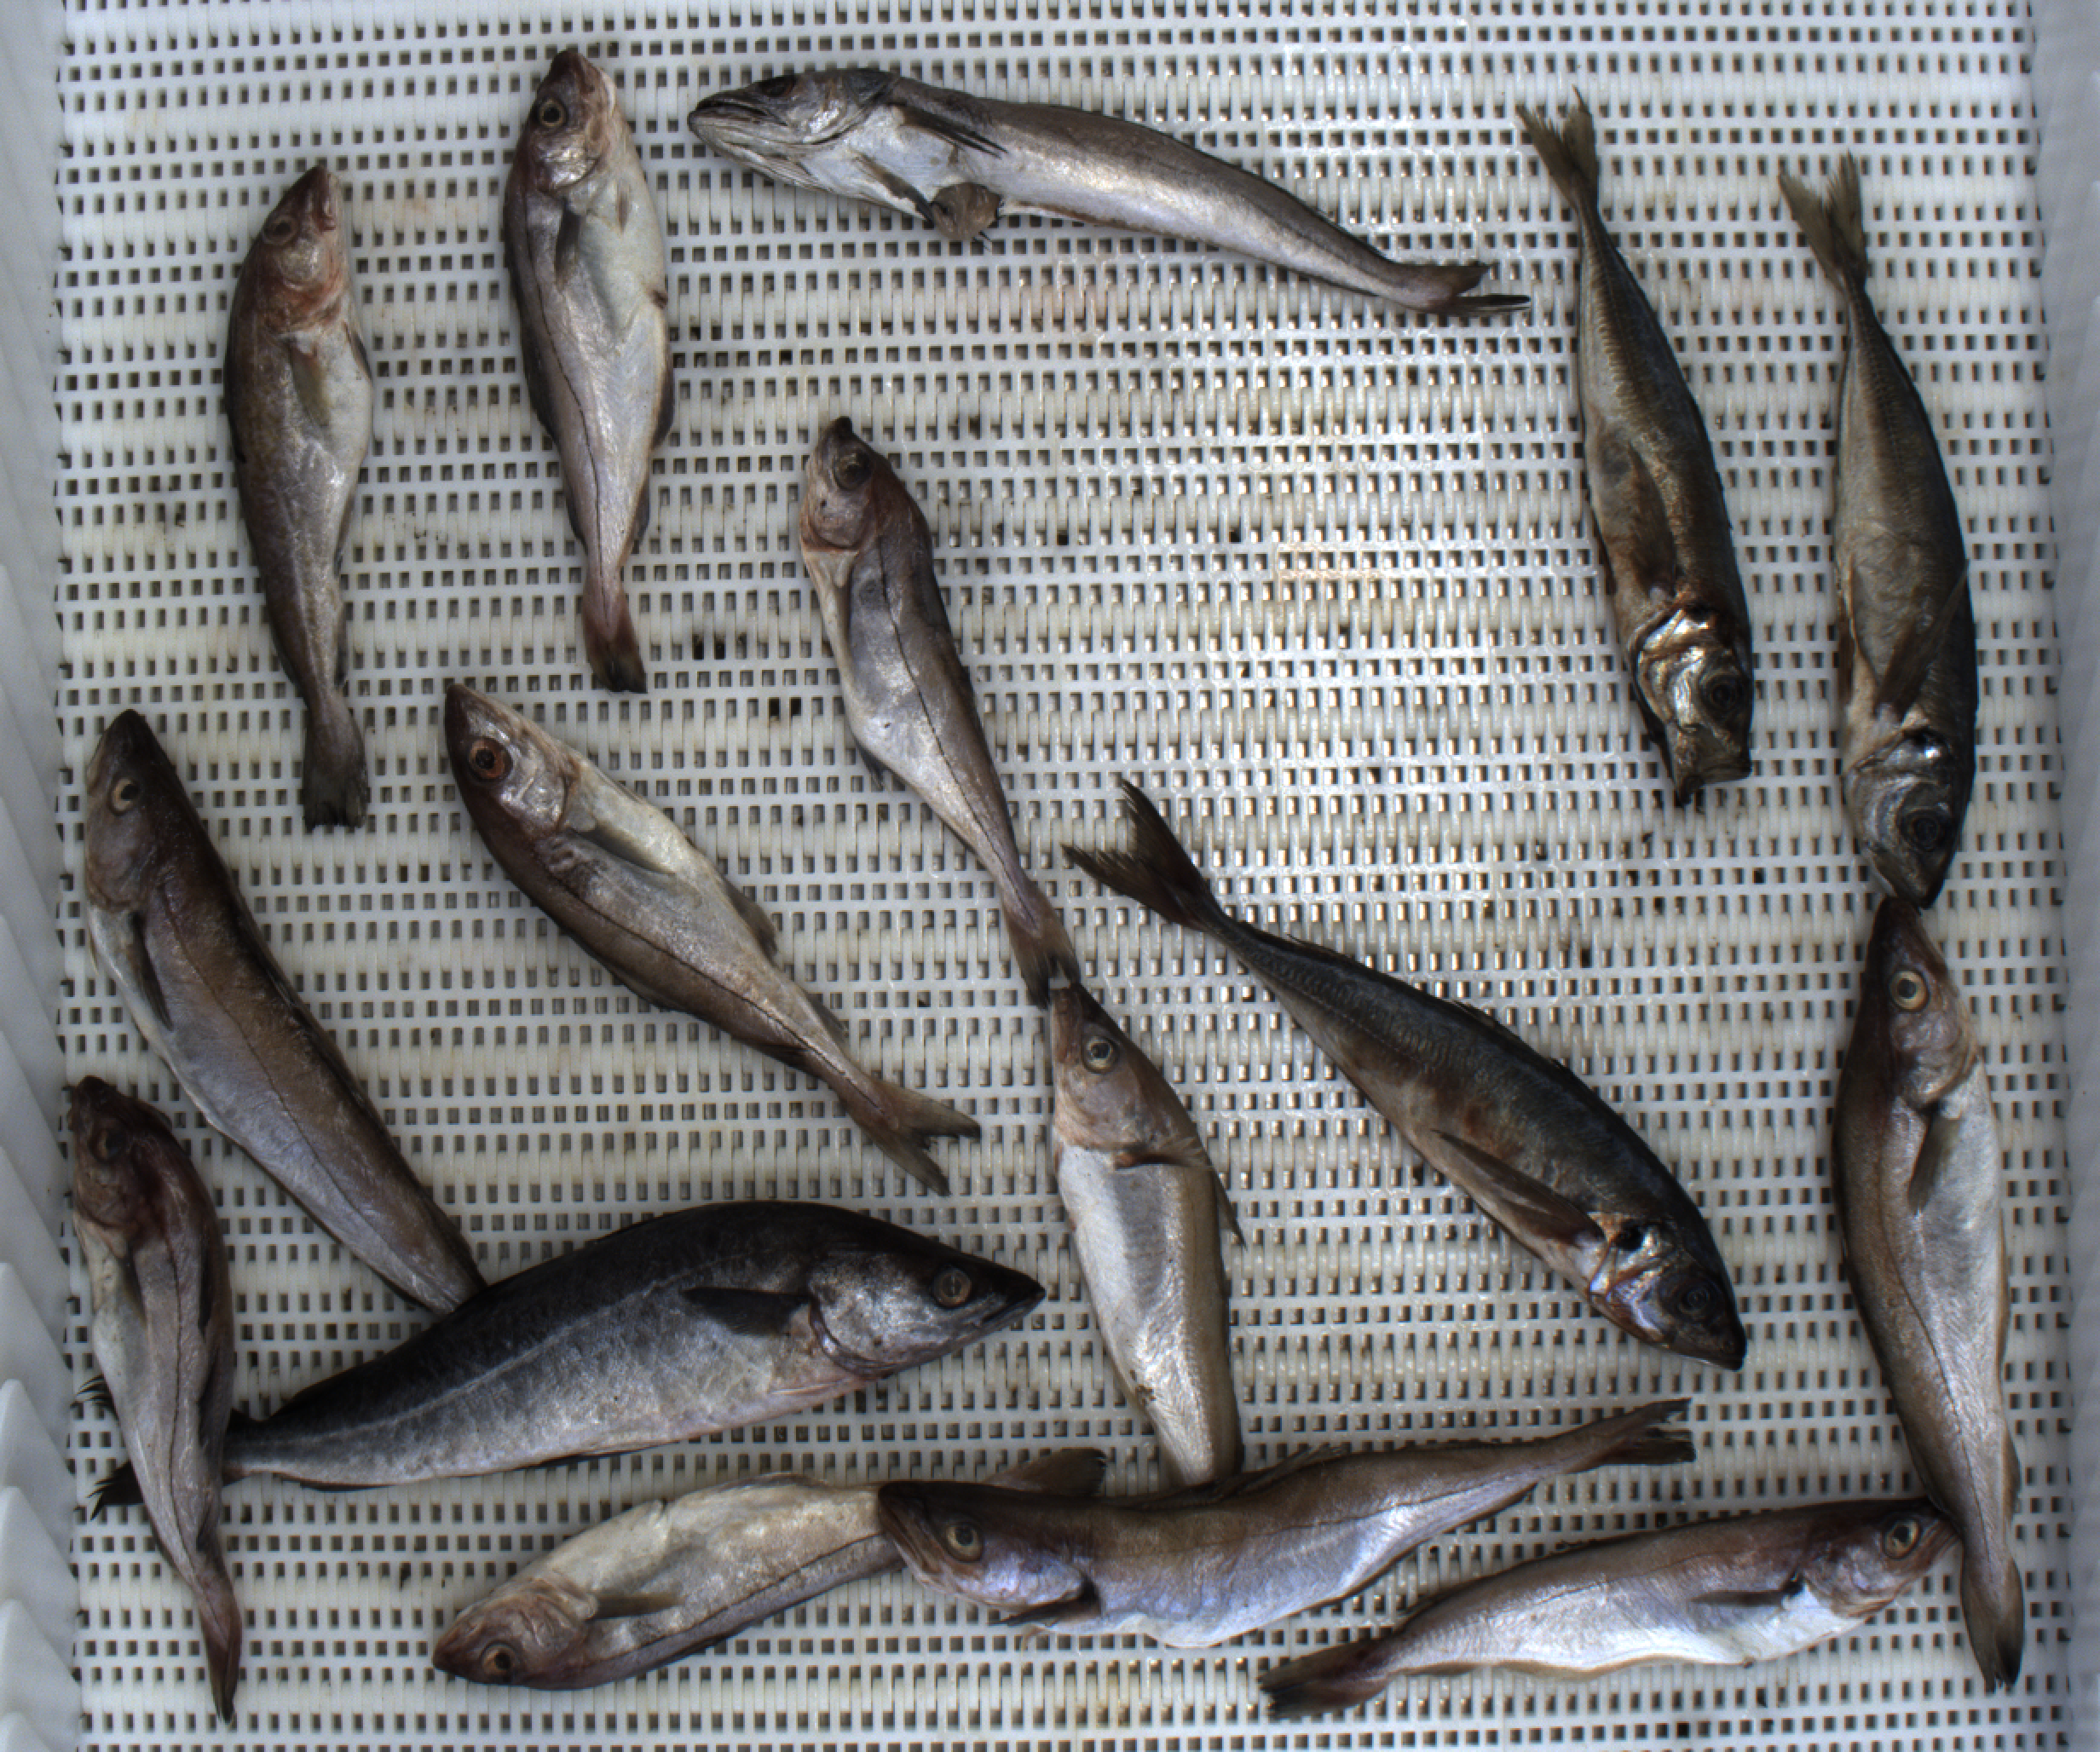
Total fish: 16
Cod: 1
Haddock: 5
Whiting: 5
Hake: 1
Horse mackerel: 3
Saithe: 1
Other: 0